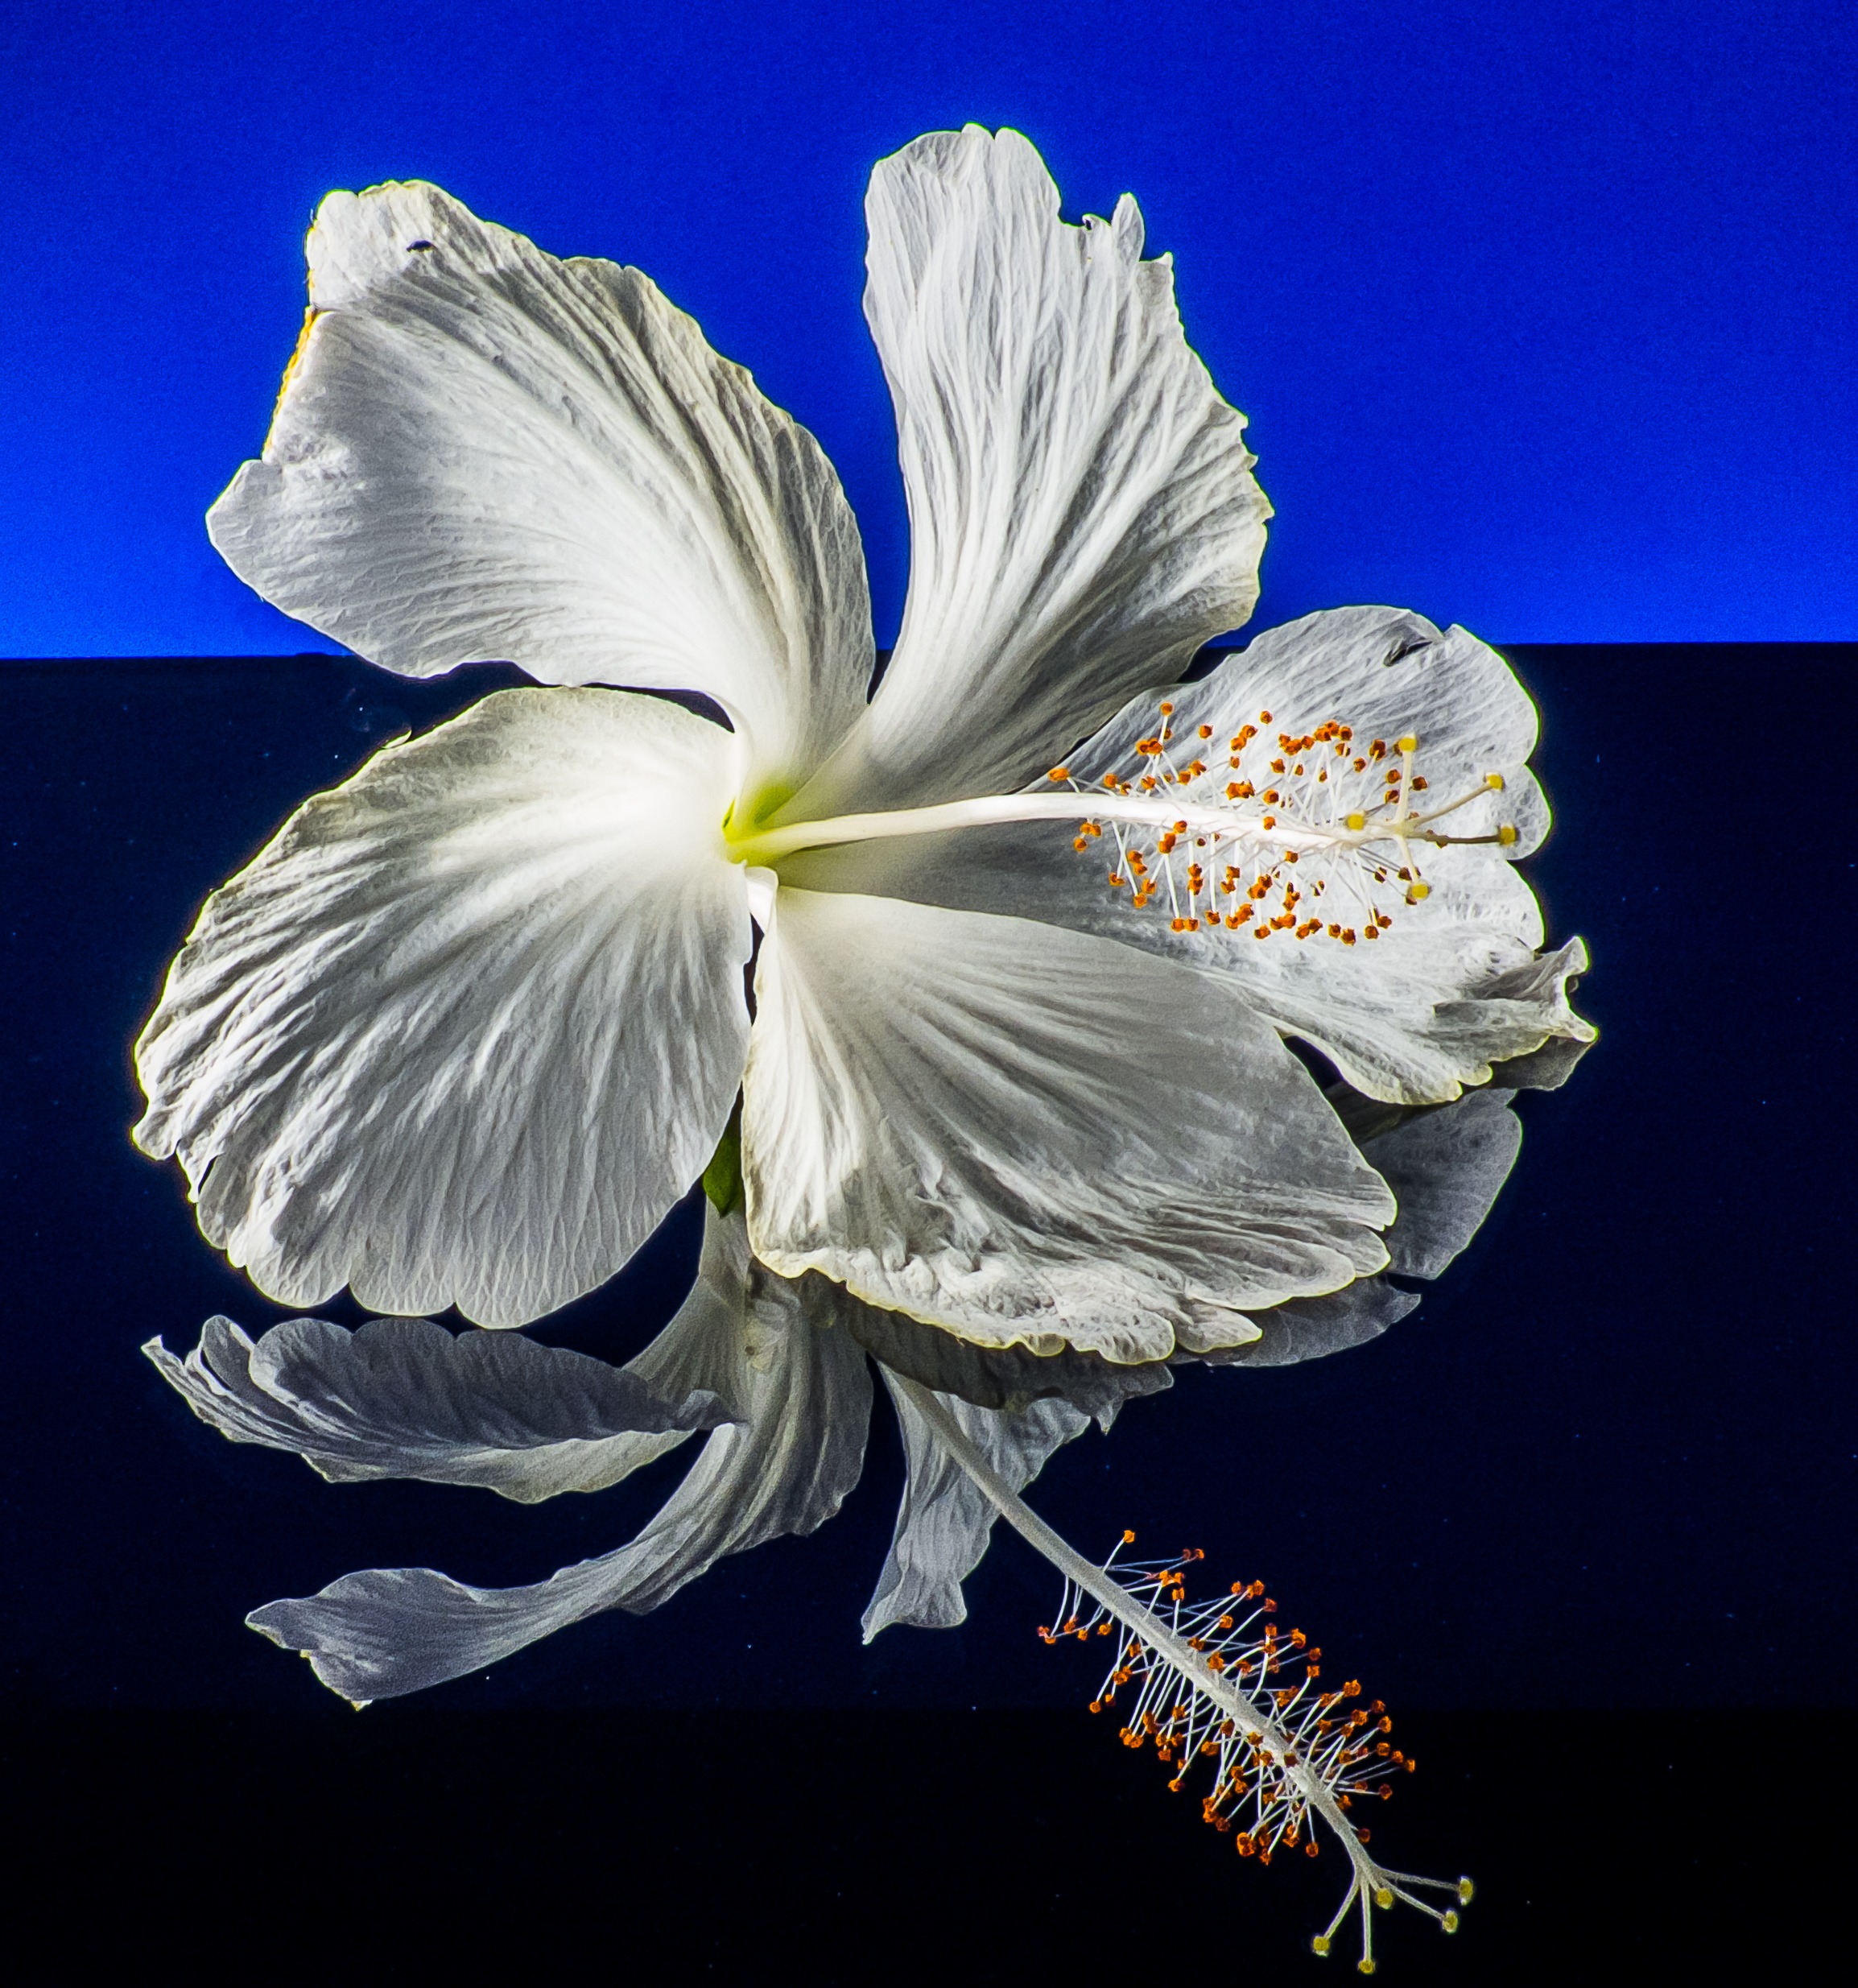
blossom, plant, white, flower, petal, bloom, spring, flora, wildflower, marshmallow, hibiscus, malvaceae, malvales, flowering plant, mallow, herbaceous plant, still life photography, plant stem, mallow family